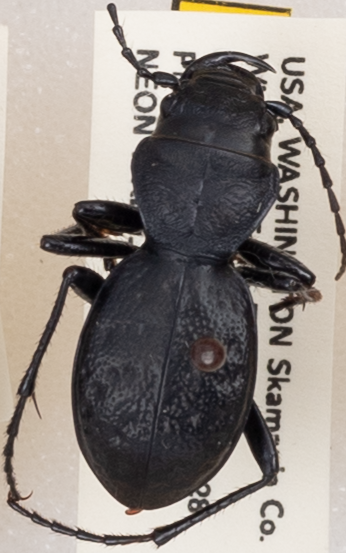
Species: Omus dejeanii
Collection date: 2019-07-30
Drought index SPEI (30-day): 0.156
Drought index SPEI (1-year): -1.45
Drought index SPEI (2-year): -2.09